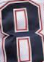
Number: 8